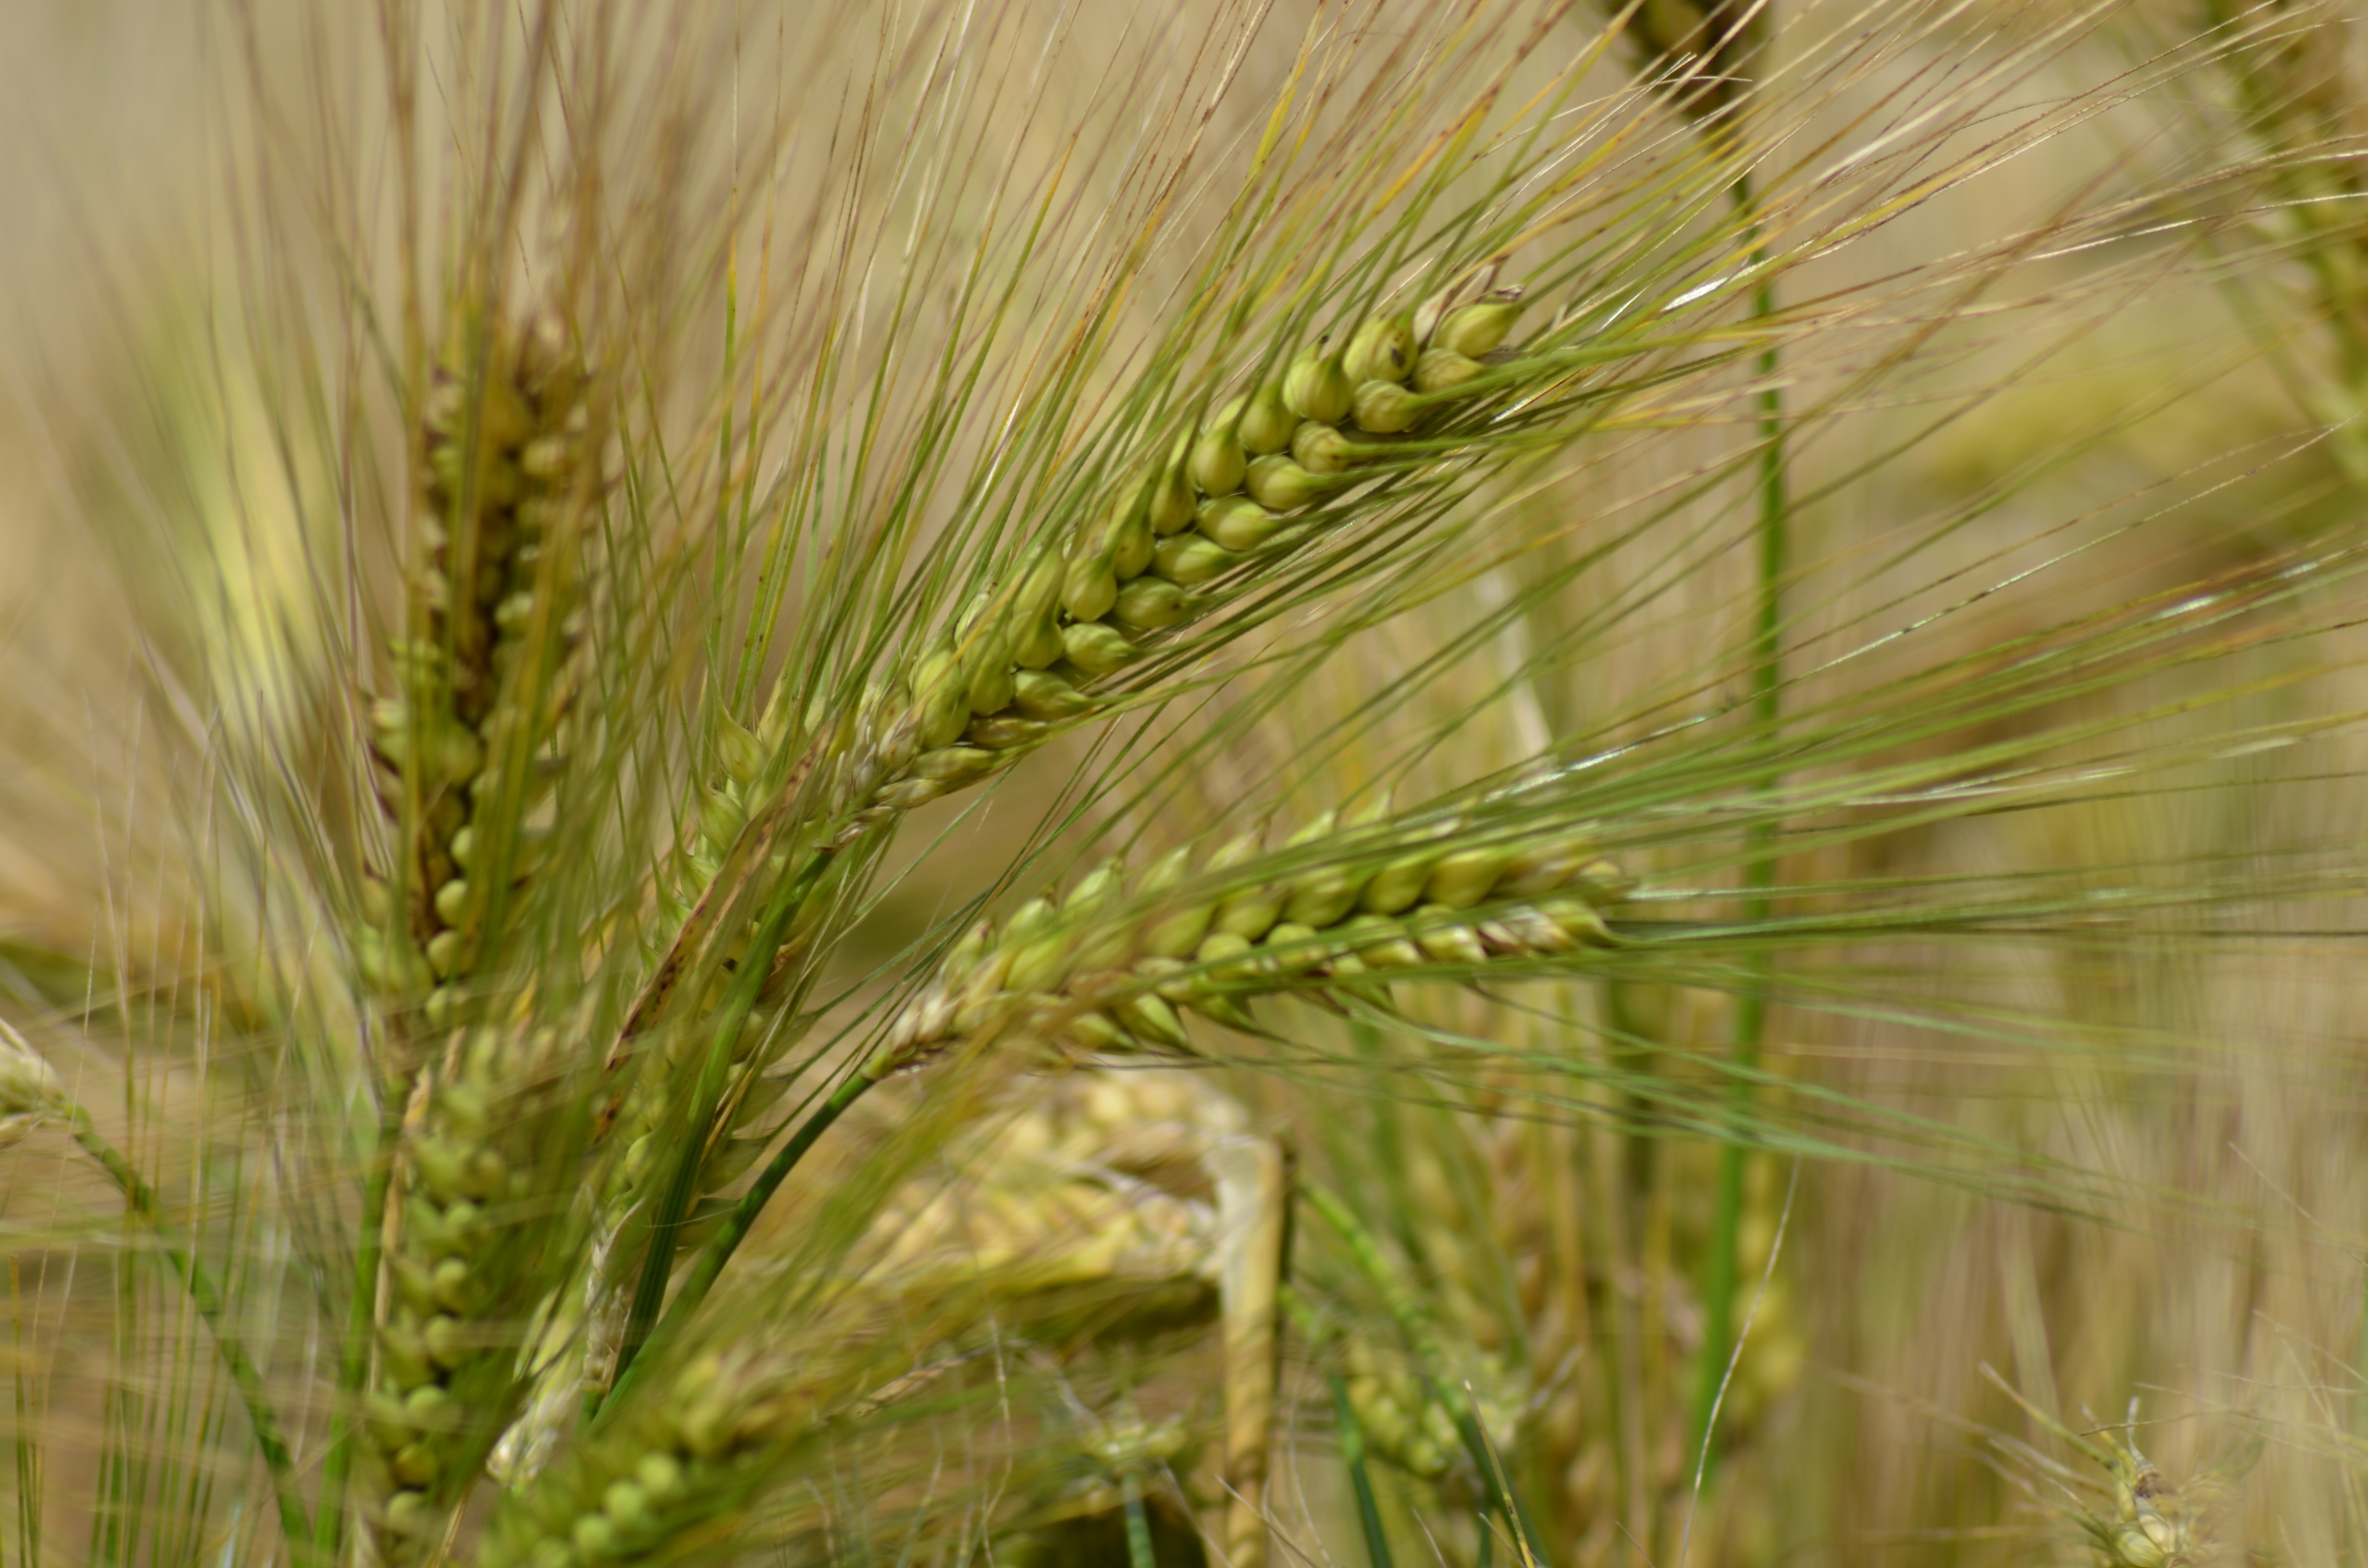
grass, plant, field, barley, wheat, prairie, france, feed, food, crop, agriculture, cereal, close up, power, fields, rye, epi, healthy food, flour, flowering plant, commodity, emmer, dietetic, triticale, cereal agriculture, hordeum, grass family, plant stem, land plant, food grain, einkorn wheat